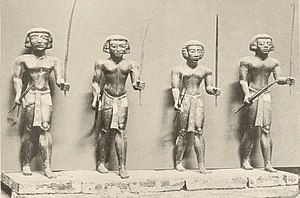
Medjai
Træfigurer af nubiske medjai-bueskytter fundet i graven for den egyptiske monark Mesehti. Omkring 2000 f.v.t
Medjaiogså Mazoi, Madjai, Mejay, egyptisk: mḏꜣ.j, er en betegnelse, som blev benyttet i Det gamle Egypten og i Det Ny Rige for de nubiske mennesker, der levede i den Nubiske ørken ved bjergene ved Det Røde Hav. Medjai-folket tjente egypterne som karavaneførere, ordenshåndhævere og som lejesoldater. De fik stilling som en paramilitær styrke og fungere også som ørkenspejdere og beskyttere af faraoens besiddelser.